Sicily

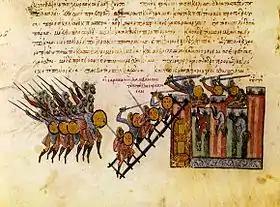
The Saracen conquest of the Byzantine stronghold Syracuse, Siege of Syracuse (877–878)

The Western Roman Empire began falling apart after the invasion of Vandals, Alans, and Sueves across the Rhine on the last day of 406. Eventually the Vandals, after roaming about western and southern Hispania (present-day Iberia) for 20 years, moved to North Africa in 429 and occupied Carthage in 439. The Franks moved south from present-day Belgium. The Visigoths moved west and eventually settled in Aquitaine in 418; the Burgundians settled in present-day Savoy in 443.